St John the Baptist Church, Reid

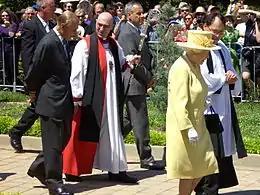
Queen Elizabeth II talking with the rector, the Revd Paul Black, and Prince Philip with the Bishop of Canberra and Goulburn the Rt Revd Stuart Robinson

Canberra's first school opened in 1845, the same year that St John's was consecrated. It was sponsored by the Campbells. The schoolroom was surrounded by five other rooms and served as the schoolmaster's residence. The schoolhouse's rubble and bluestone were quarried locally, with a shingle roof and thick walls to shelter against the harsh Canberra climate. The first students arrived in 1845 and it was the only school on the Limestone Plains until 1880 when the first public school was opened. It was built to educate local settlers children, including the Blundell children who lived in nearby Blundell's Cottage, another surviving remnant of Canberra's past.